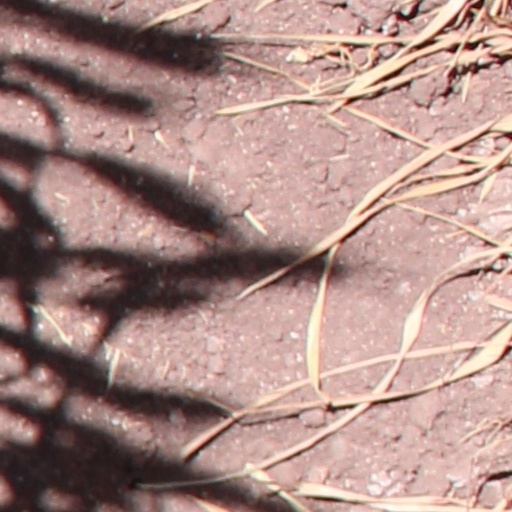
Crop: wheat